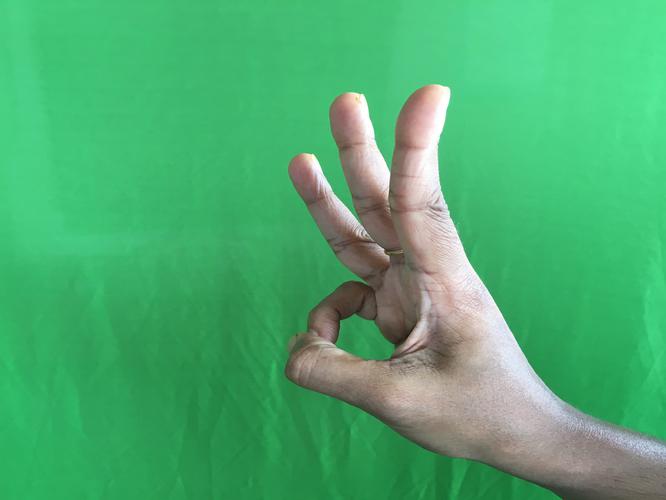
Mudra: Trishulam
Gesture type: single_hand